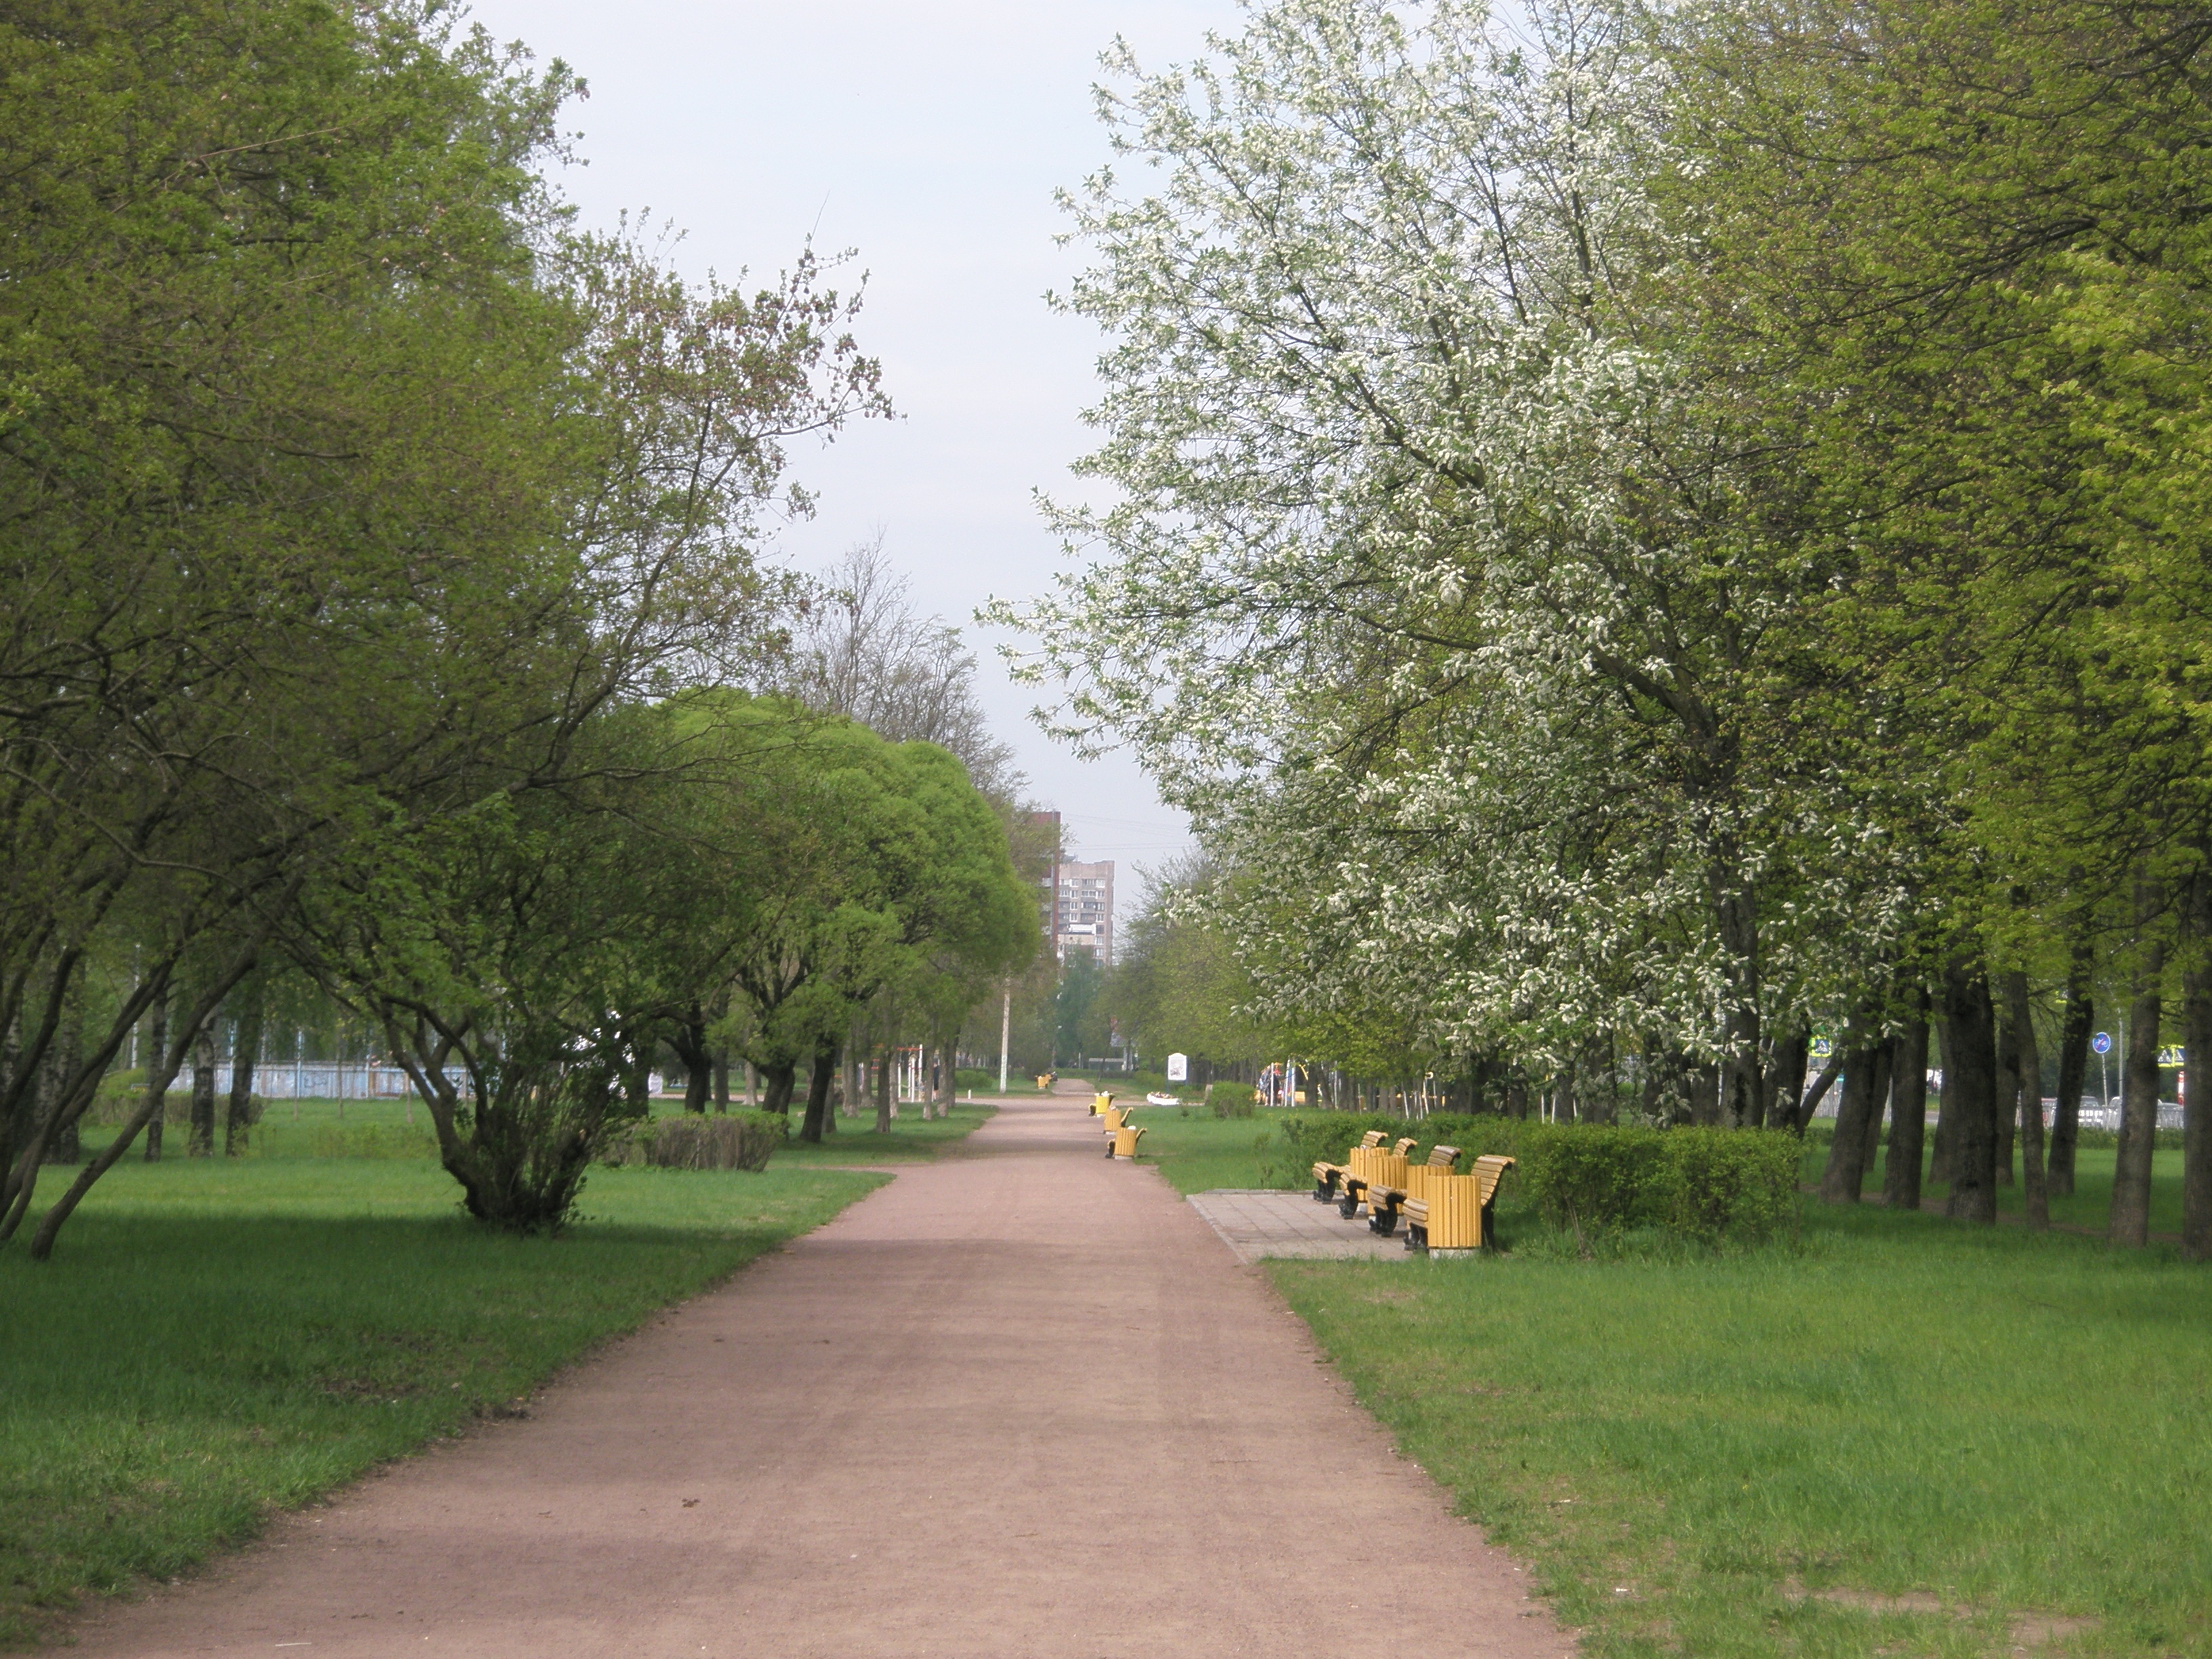
images, plant, sky, natural landscape, infrastructure, road surface, branch, land lot, tree, vegetation, shade, sunlight, cloud, thoroughfare, woody plant, landscape, road, rural area, grassland, grass, asphalt, shrub, meadow, recreation, grass family, city, street light, lawn, leisure, sidewalk, symmetry, lane, walkway, landscaping, street, house, nature reserve, garden, grove, nonbuilding structure, plantation, pasture, path, trail, field, woodland, park, autumn, estate